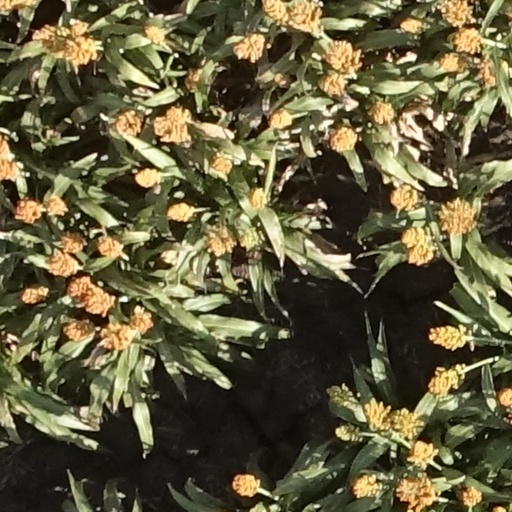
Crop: sorghum